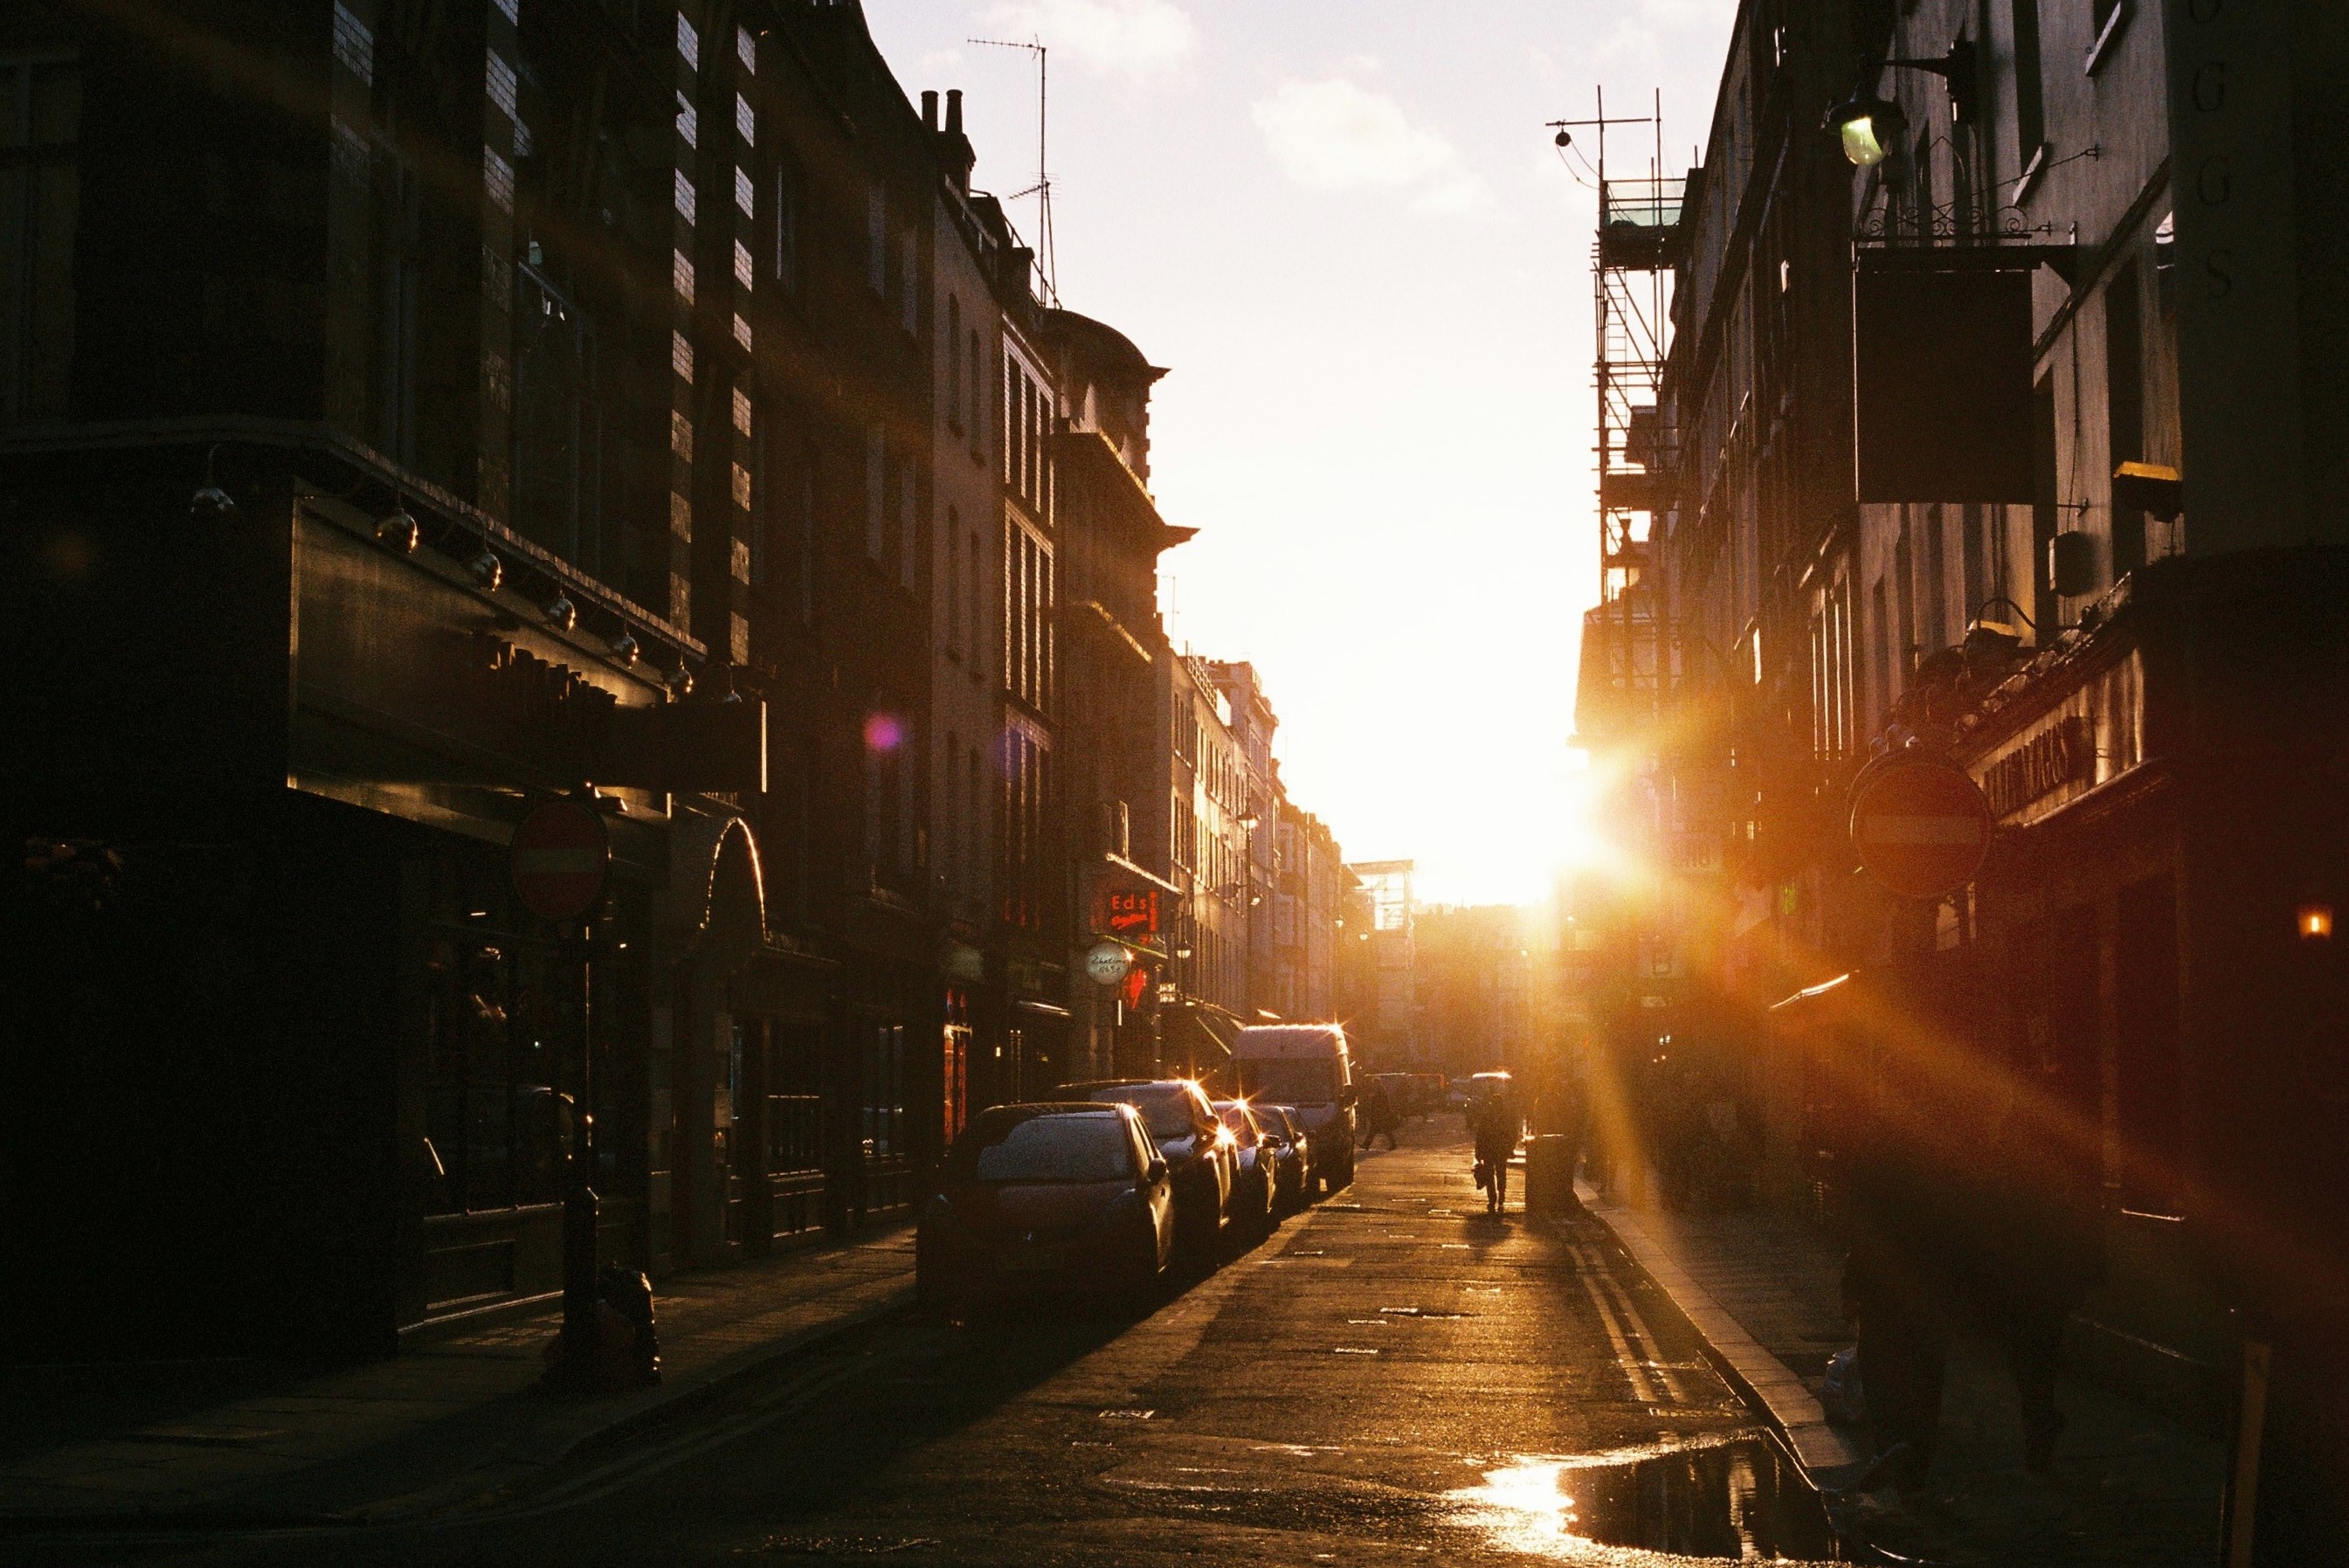
light, sun, sunset, road, street, night, sunlight, morning, building, urban, evening, fire, darkness, lighting, infrastructure, urban area